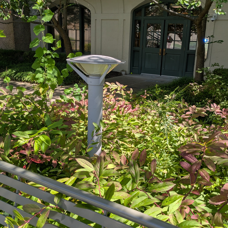
Label: nature